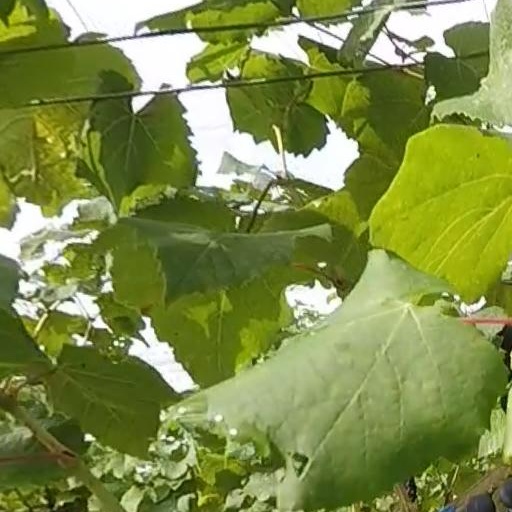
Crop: grape